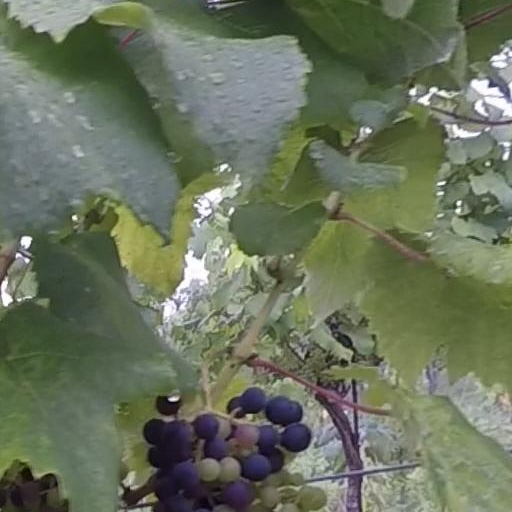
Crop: grape